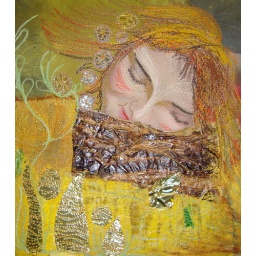
Collage with photo transfer using bubble jet to prepare material. Brown paper painted wonder under and machine sewing